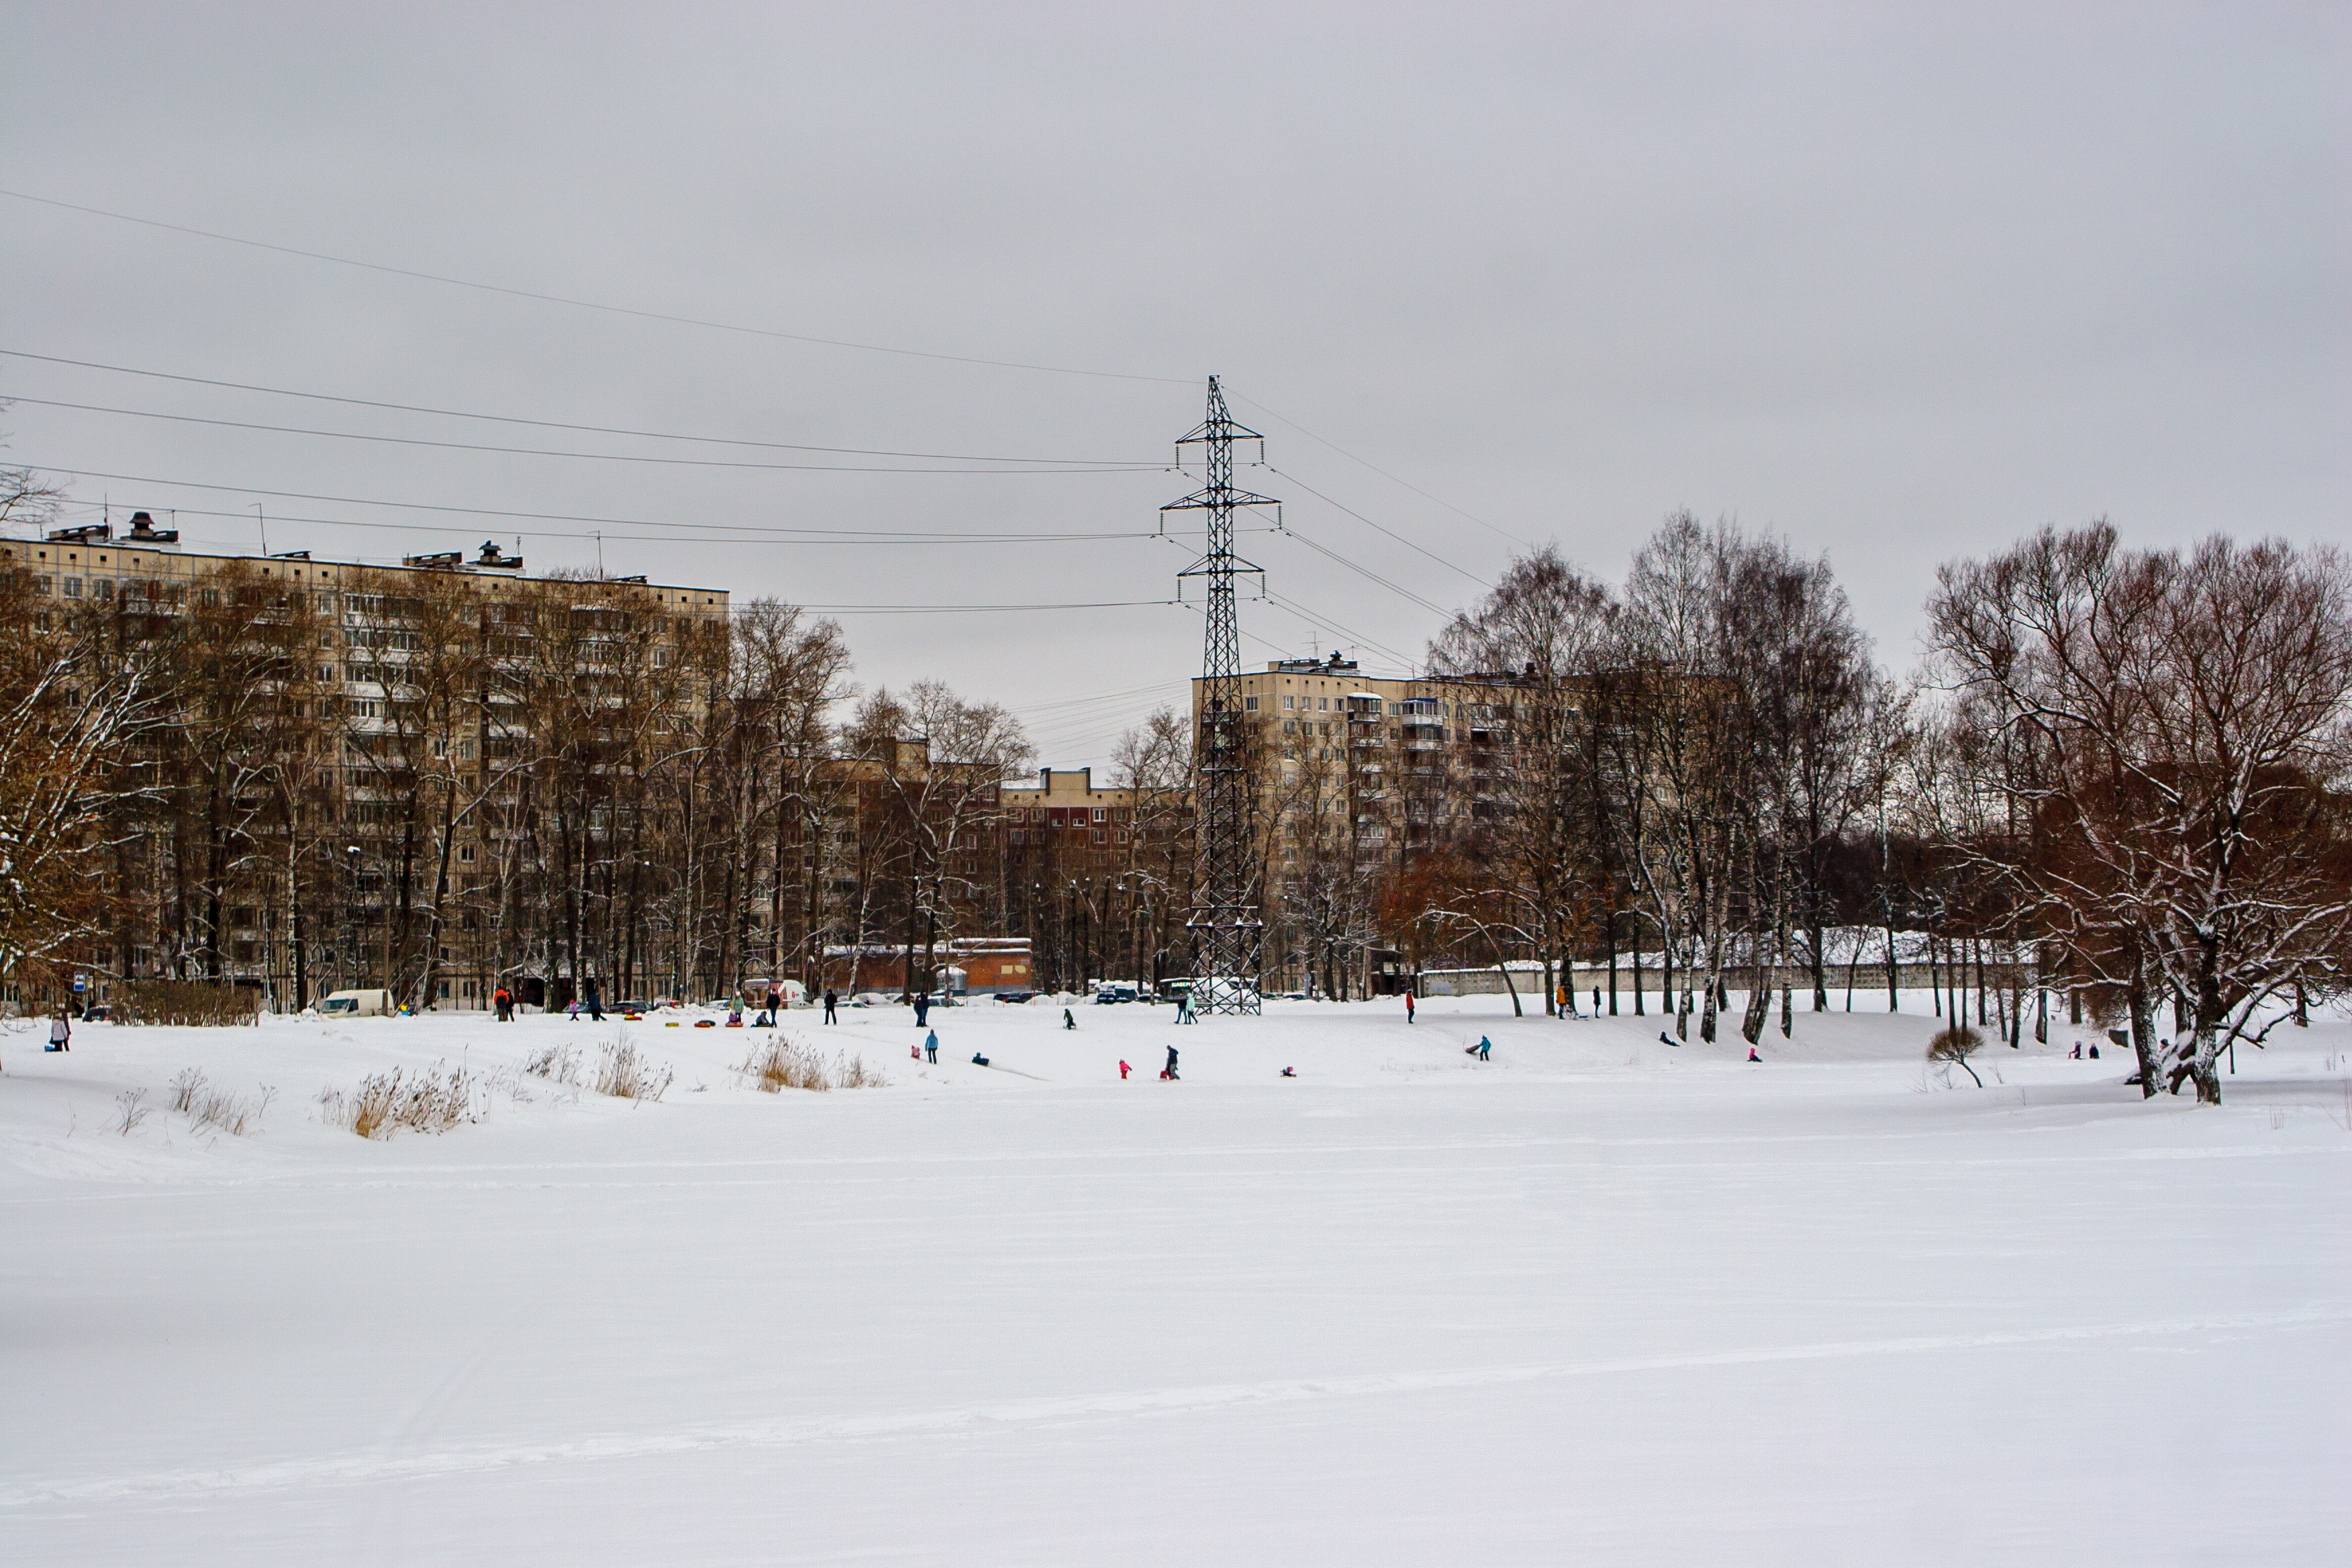
images, sky, building, snow, natural landscape, tower, branch, land lot, twig, tree, slope, freezing, plant, electricity, residential area, overhead power line, landscape, house, transmission tower, rural area, urban design, horizon, city, event, frost, winter, suburb, public utility, electrical supply, precipitation, road, skyline, recreation, plant stem